ColecoVision

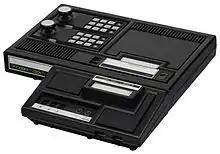
Expansion Module #1 allows the ColecoVision to play any Atari 2600 game.

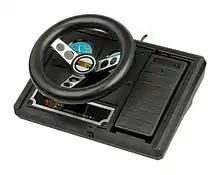
Expansion Module #2 is a steering wheel for racing games.

"Expansion Module #1" made the ColecoVision compatible with Atari 2600 cartridges and controllers. It leveraged the fact that the 2600 used largely off-the-shelf components and was effectively a complete set of 2600 electronics, including a reverse-engineered equivalent of the 2600's sole custom chip, the TIA. The ColecoVision console did not do any translation or processing of the game code on the 2600 cartridges; it only provided power and clock input to and audio/video output from the expansion module, which was otherwise entirely self-contained and could be thought of as the first Atari 2600 clone console. Functionally, this gave the ColecoVision the largest software library of any console of its day. The expansion module prompted legal action from Atari. Coleco and Atari settled out of court, with Coleco becoming licensed under Atari's patents. The royalty-based license also applied to Coleco's Gemini game system, a stand-alone clone of the 2600.